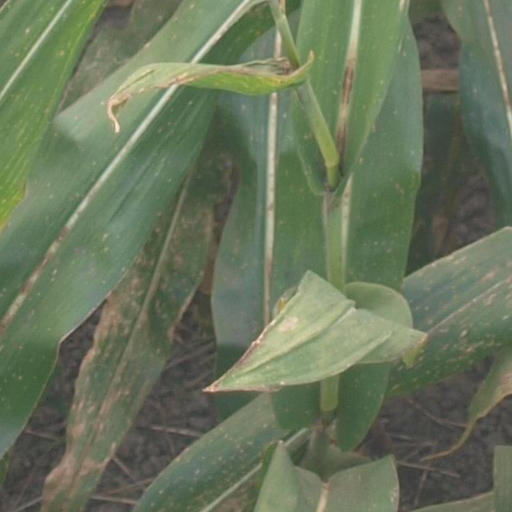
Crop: maize; corn